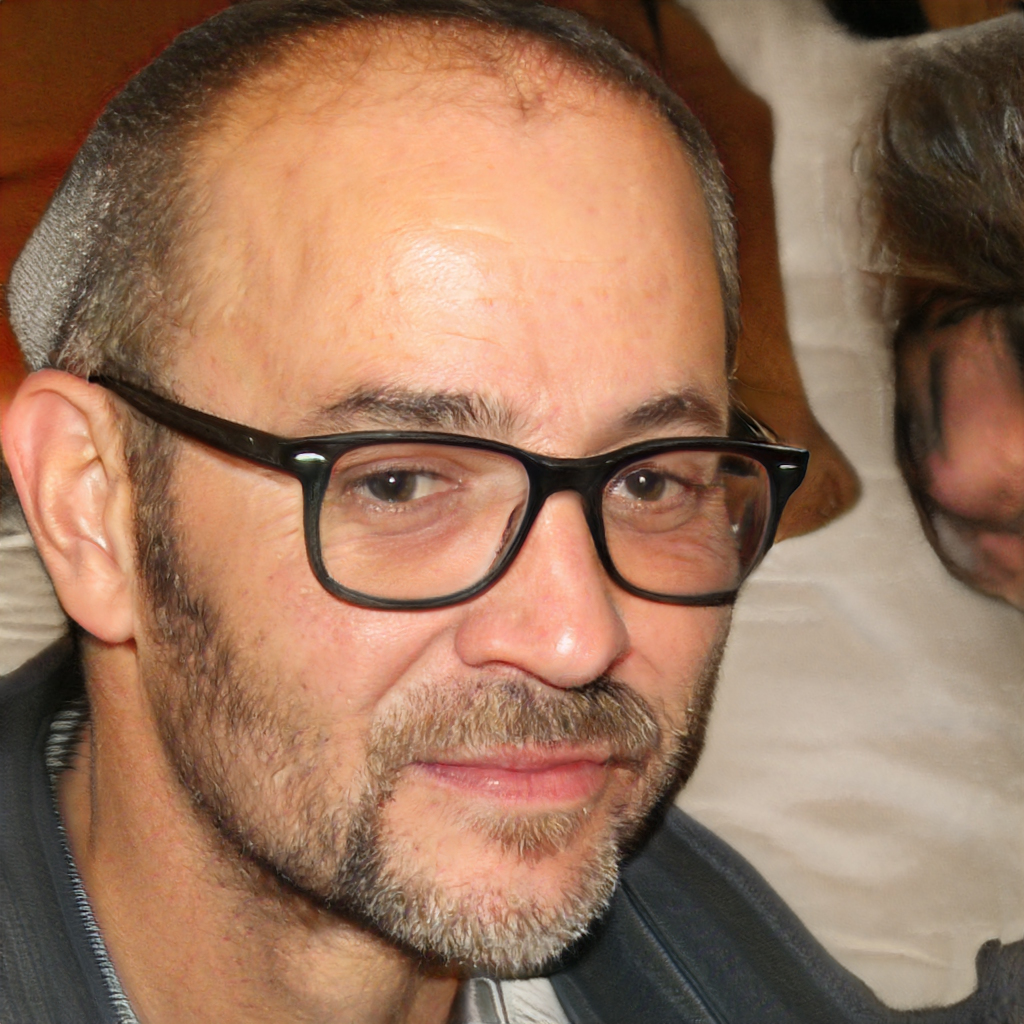
Gender: Male